Short Ride in a Fast Machine

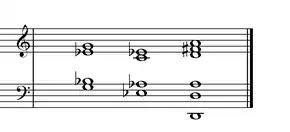
Final cadence

In terms of defining the sections of the work, the wood block is scored in a way that creates a four-part form. The first and third parts of the work have a high wood block present in the scoring, which is contrasted by a low wood block in the second part, while the final part features the absence of wood block.